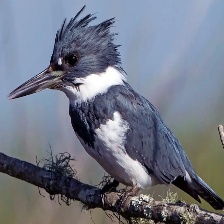
Species: BELTED KINGFISHER
Scientific name: MEGACERYLE ALCYON